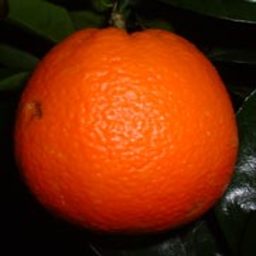
Label: Orange